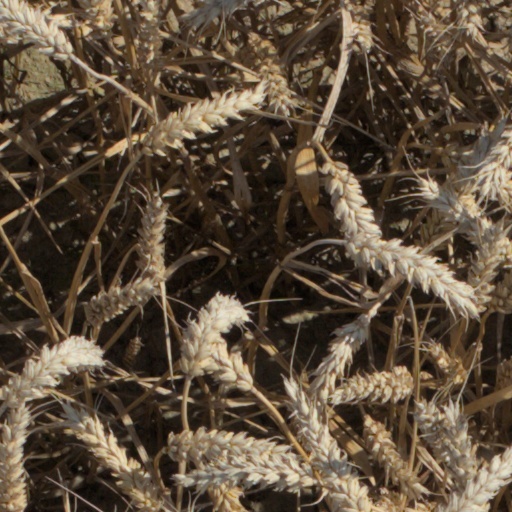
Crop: wheat